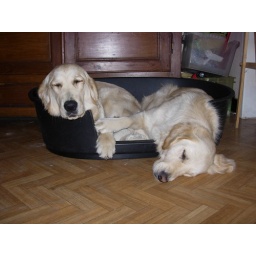
Alix is a female golden retriever and a service dog in training. Picture taken by her foster family.